Hmong people

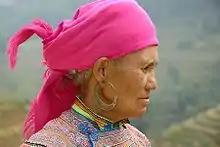
A Flower Hmong woman in Vietnam

After decades of distant relations with the Lao kingdoms, closer relations between the French military and some Hmong on the Xieng Khouang plateau arose after World War II. There, a rivalry between members of the Lo and Ly clans developed into open enmity, also affecting those connected with them by kinship. Clan leaders took opposite sides; as a consequence, several thousand Hmong participated in the fighting against the Pathet Lao Communists, while almost as many were enrolled in the communist Lao People's Revolutionary Army. In Laos, numerous Hmong genuinely tried to avoid getting involved in the conflict in spite of the extremely difficult material conditions under which they lived during wartime.